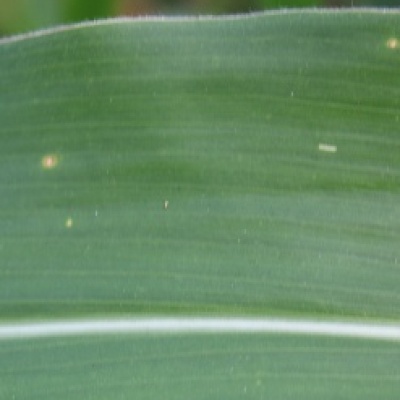
Label: Corn_(Maize)___Leaf_Spot